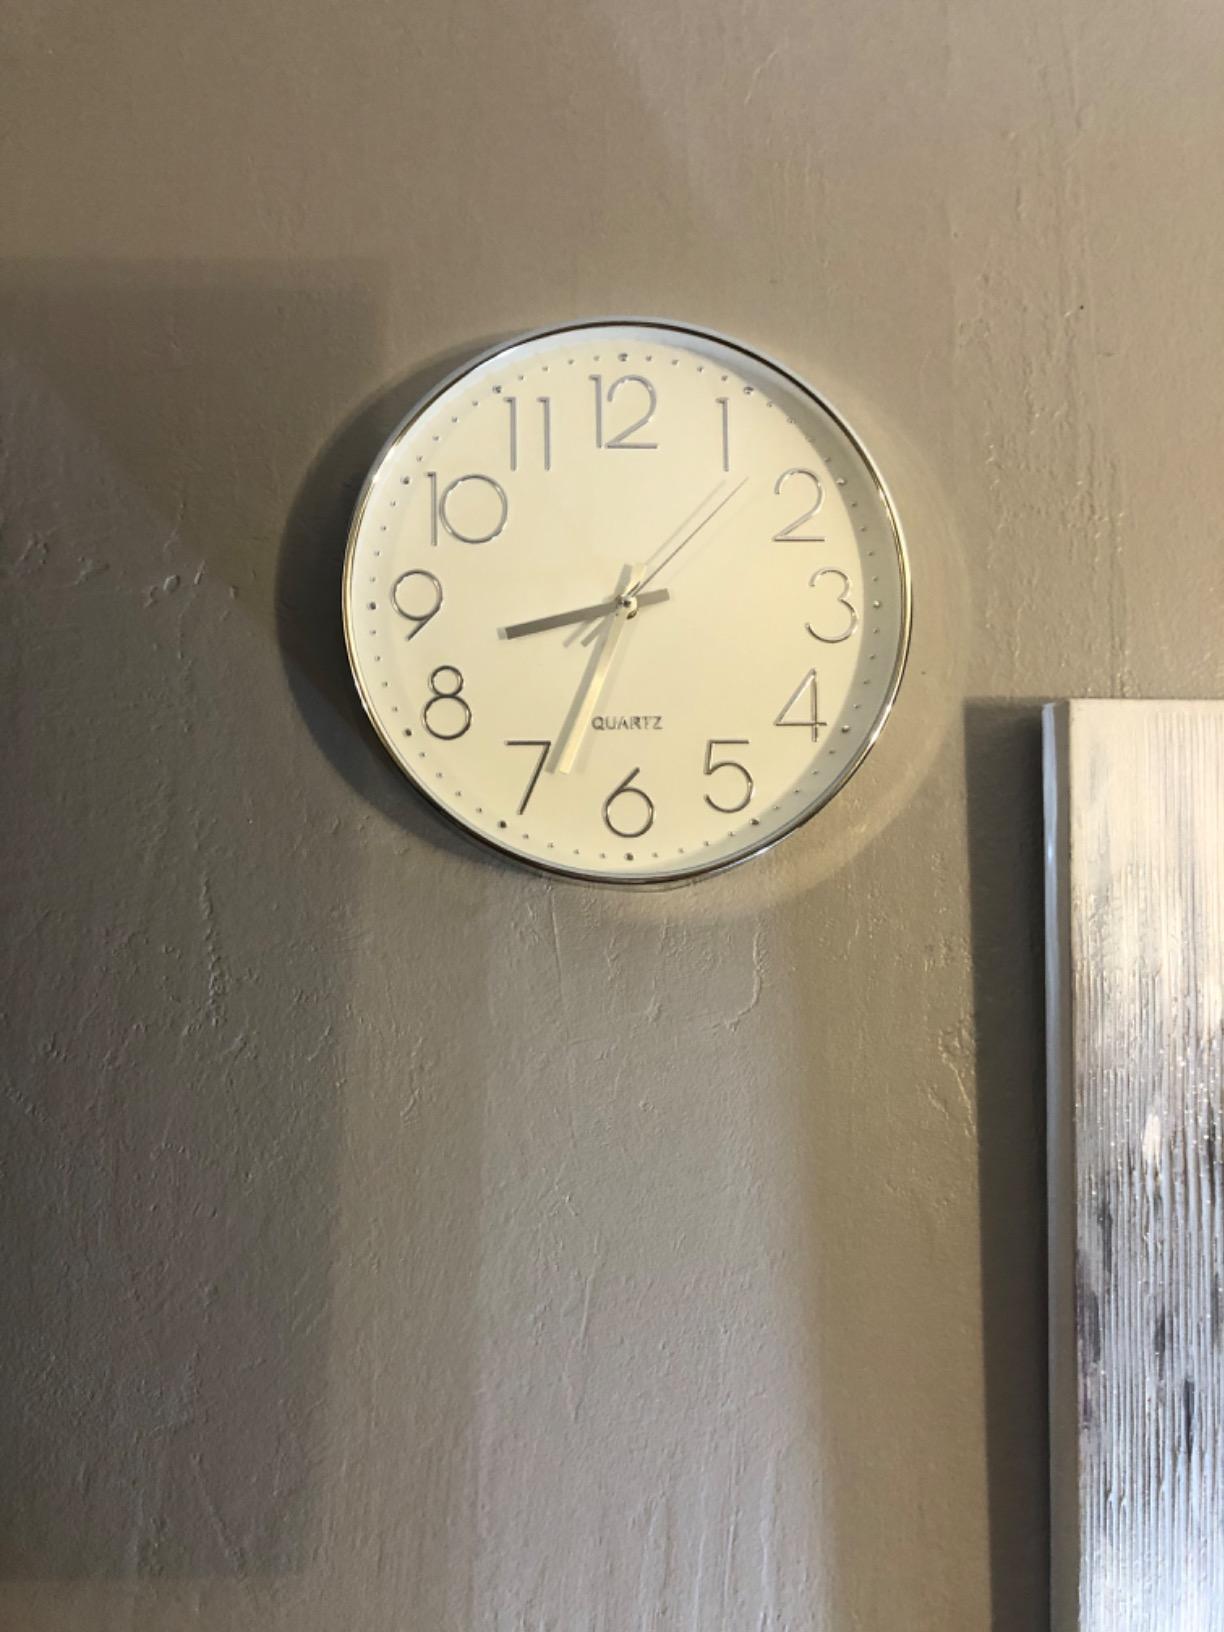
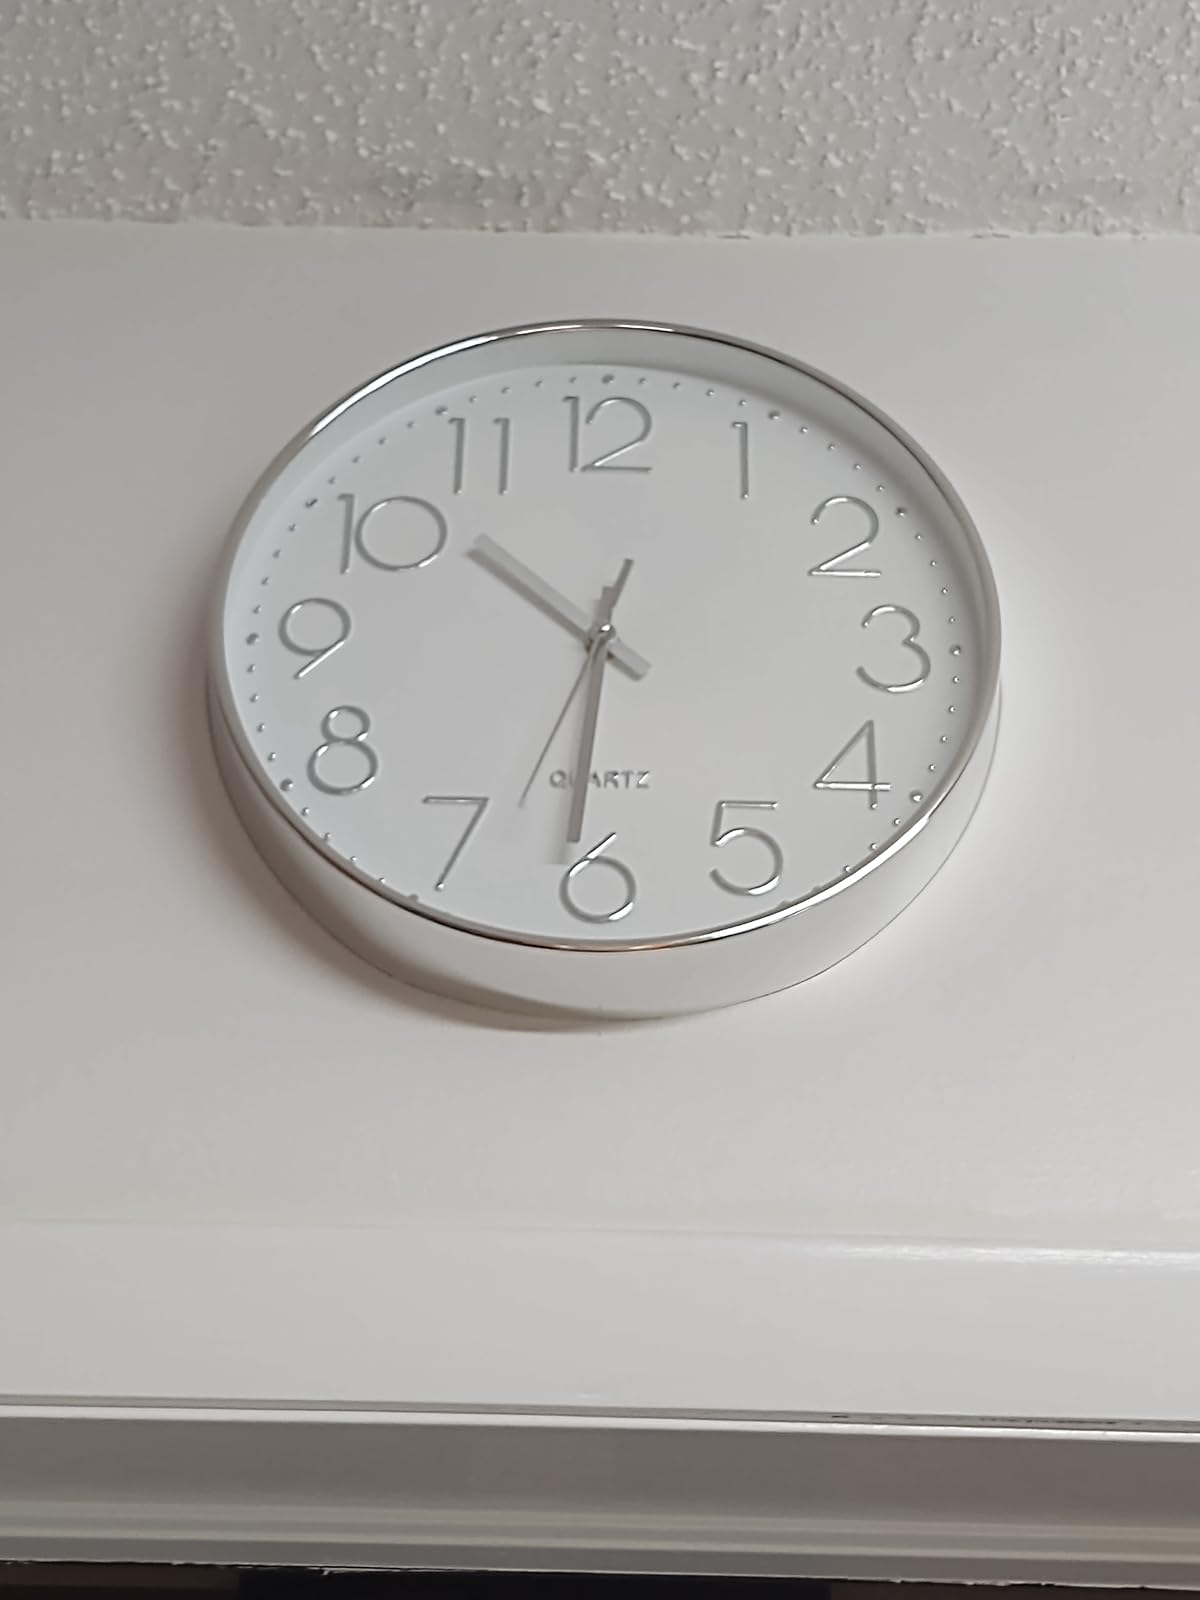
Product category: clock
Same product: yes